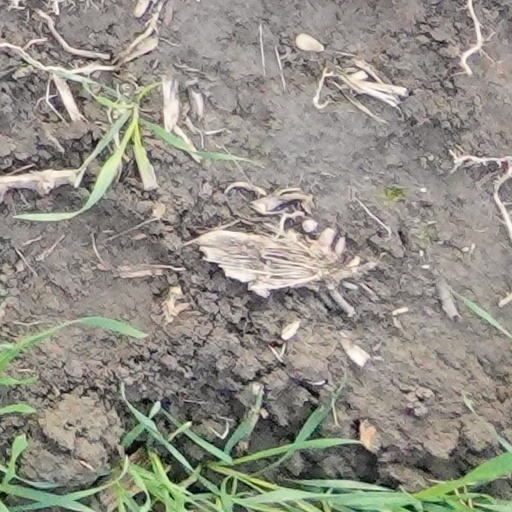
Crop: wheat